John Garrels

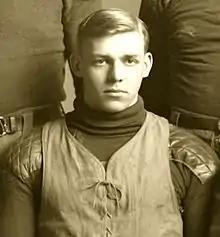

John Carlyle Garrels (November 18, 1885 – October 21, 1956) was an American athlete who excelled in the 110 metres hurdles, discus throw, shot put, and as a fullback and end in American football.